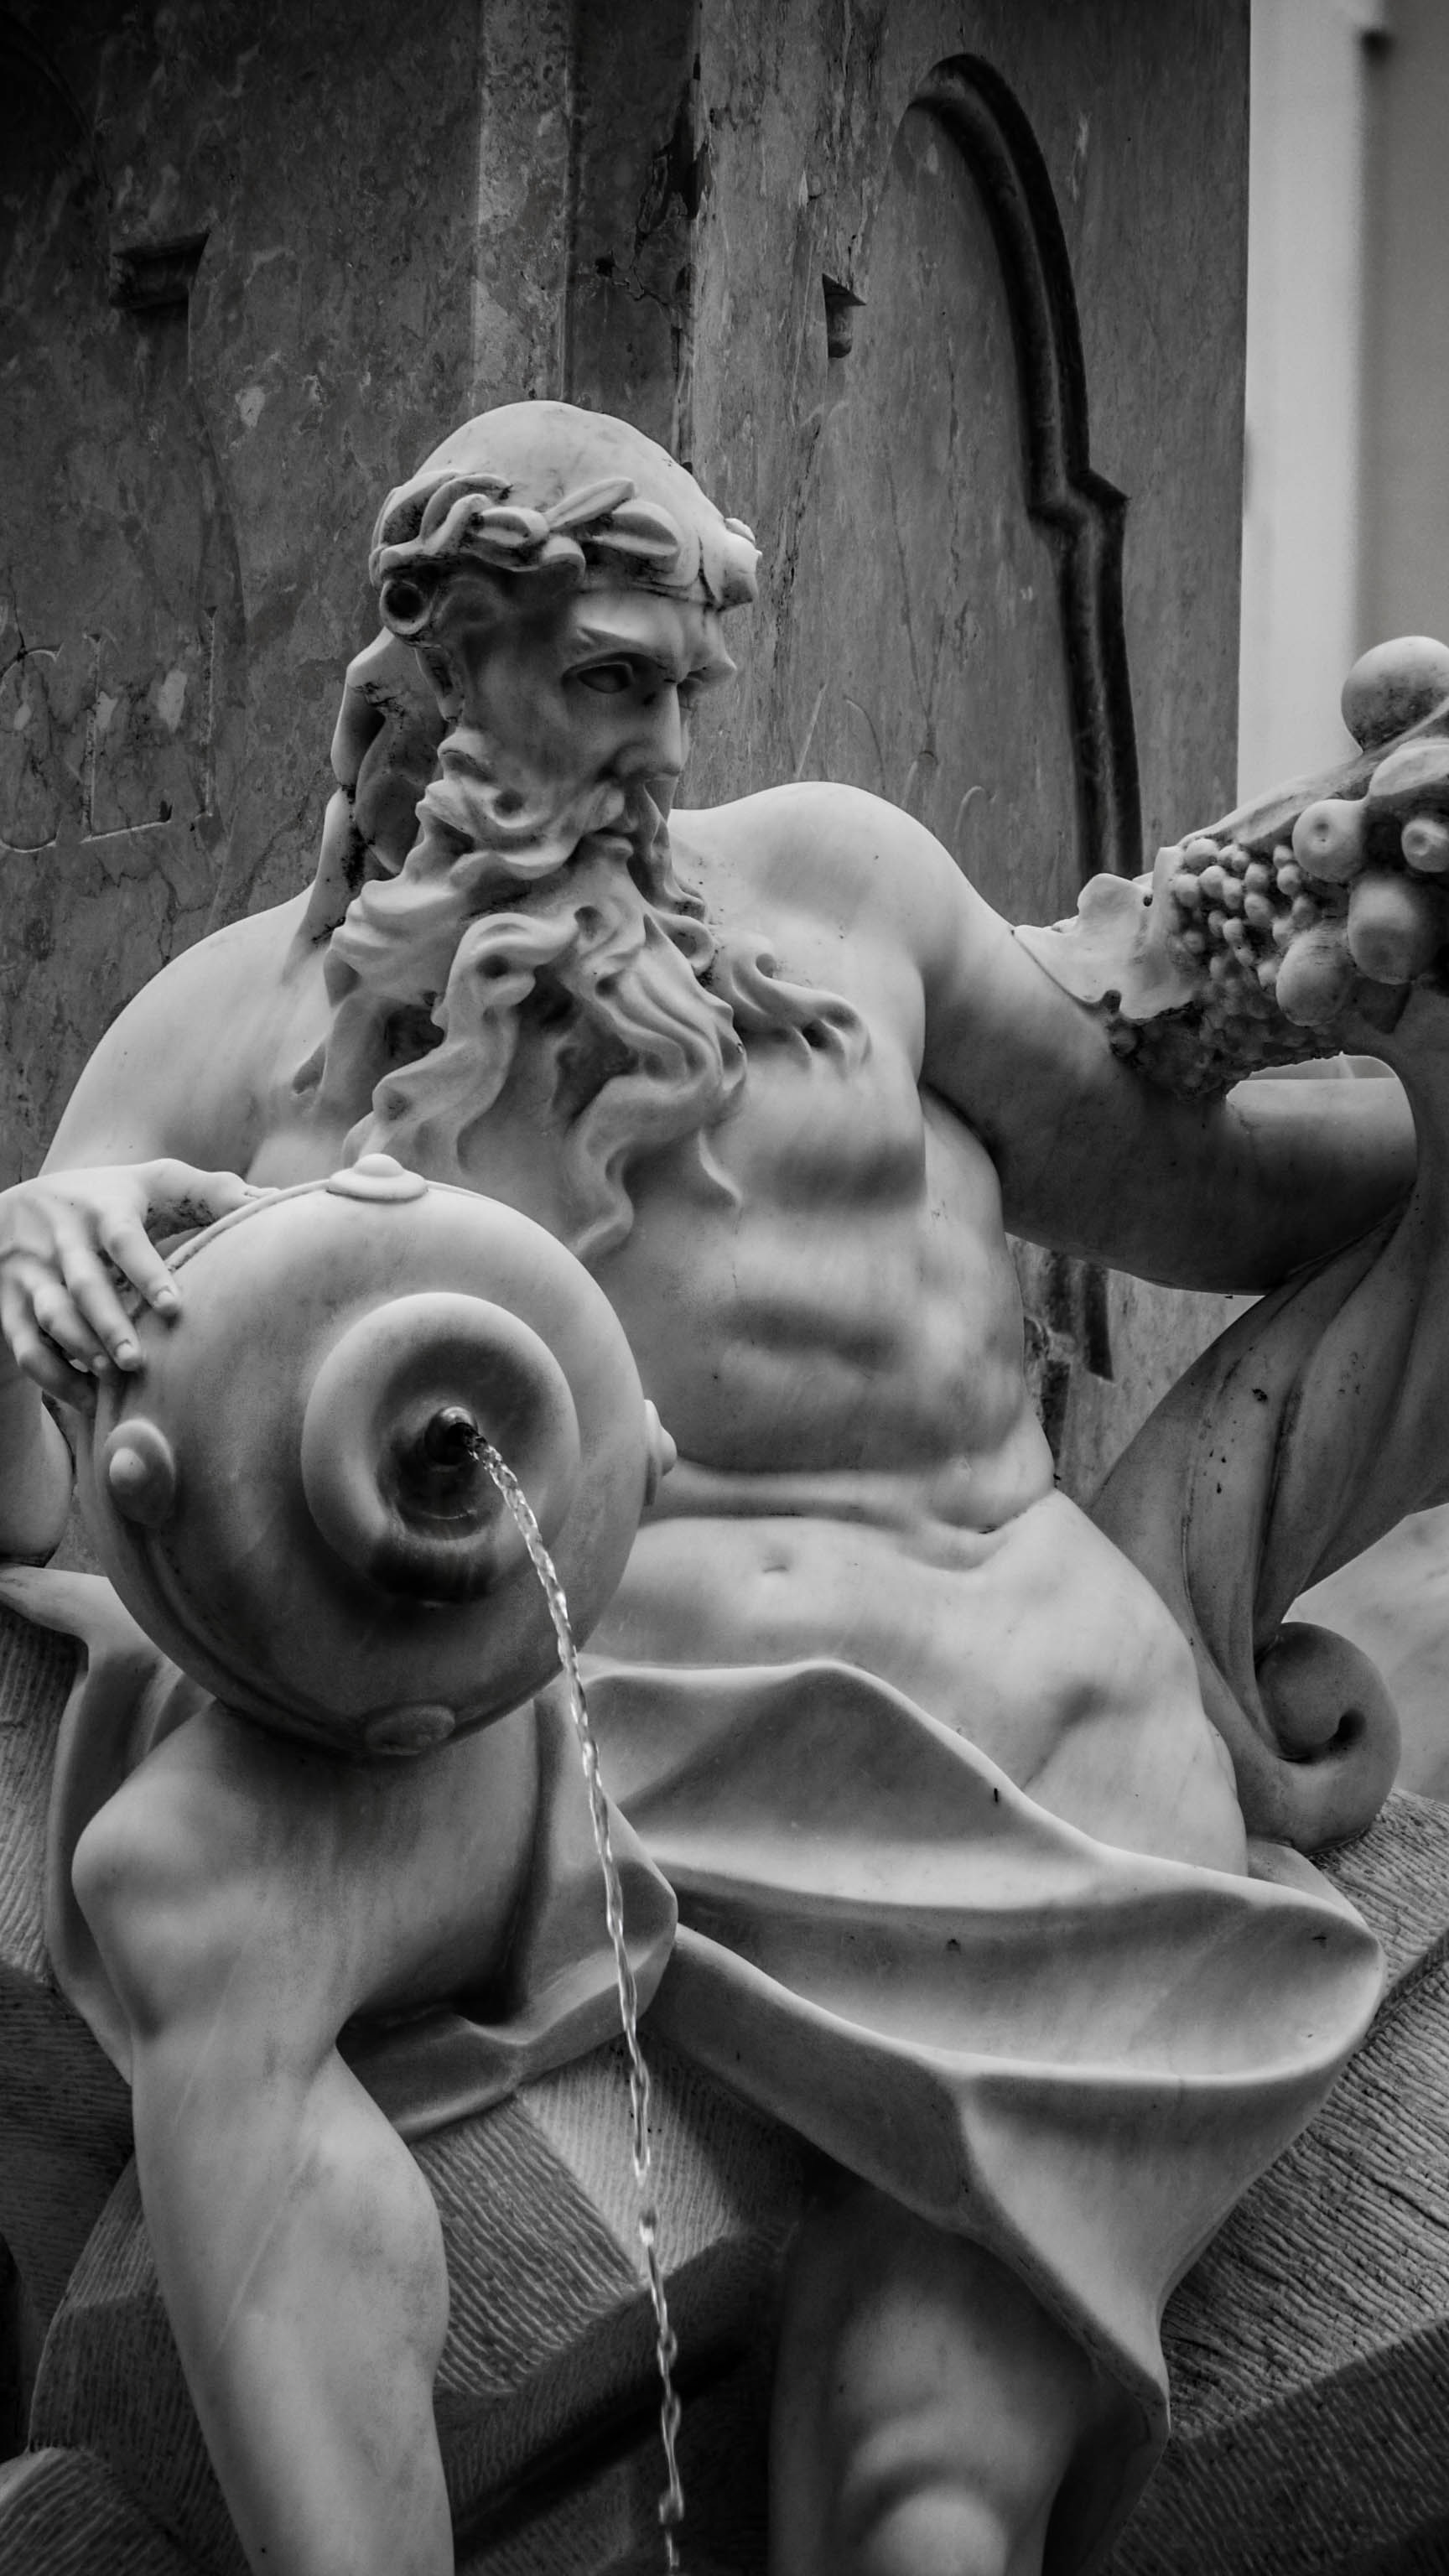
black and white, photography, monument, statue, black, monochrome, muscle, sculpture, art, photograph, image, slovenia, god, mythology, work of art, monochrome photography, human positions